High Representative of the Union for Foreign Affairs and Security Policy

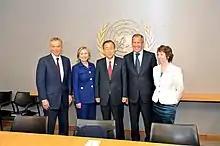
Catherine Ashton (far right) with the rest of the Quartet on the Middle East (2010)

The Amsterdam Treaty introduced the post of "High Representative of the Common Foreign and Security Policy" to represent the EU on the world stage. It was decided that the Secretary-General of the Council would be the High Representative. This meant that the Secretary-General at the time, Jürgen Trumpf, was the first High Representative, although he only served for a few months.